List of traditional settlements of Greece

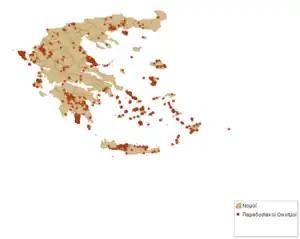
Map showing the dispersion of traditional villages in Greece

Traditional settlements in Greece are considered those settlements that have retained their unchanged image of the past, as well as their local character. Around 830 traditional settlements have been designated under the responsibility of the Ministry for the Environment, Physical Planning and Public Works, while the Deputy Minister for Macedonia and Thrace and the Ministry for the Aegean also have the authority to declare traditional settlements.